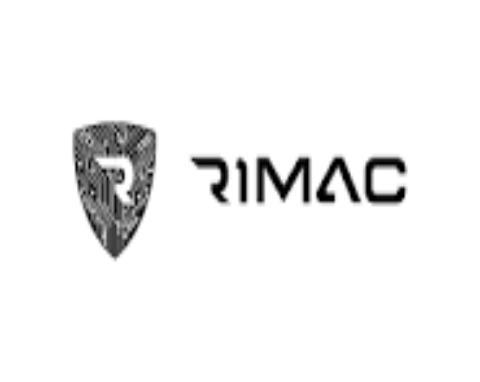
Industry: Transportation